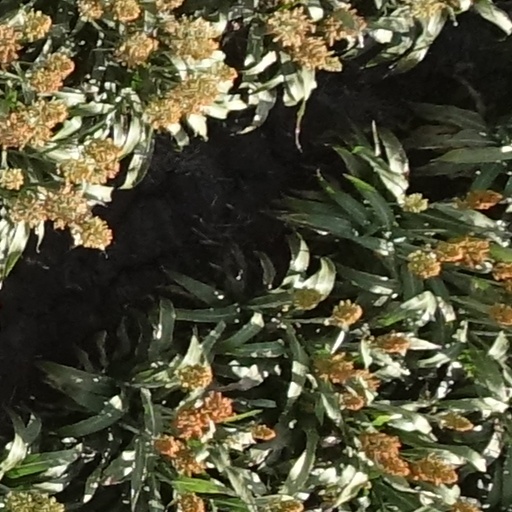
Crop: sorghum